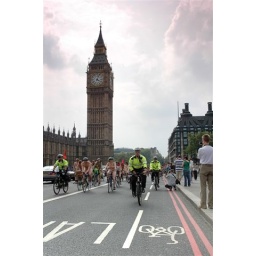
225 boys in blue and boys in buff